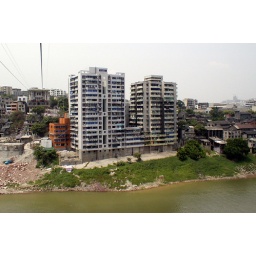
Taking the cable car across the river in Chongqing, China